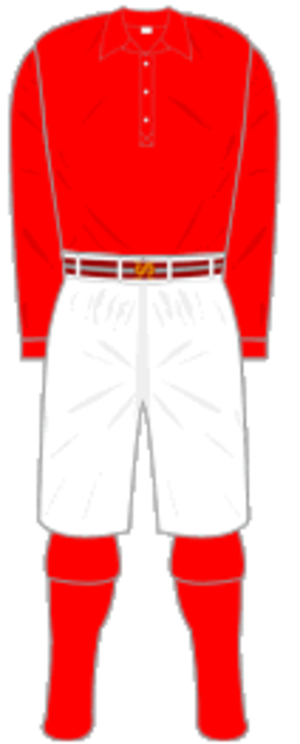
Le Newcastle United Football Club, souvent abrégé en NUFC, est un club de football anglais fondé le 9 décembre 1892 à la suite de la fusion entre le club de Newcastle East End et celui de Newcastle West End et qui évolue depuis sa création au St James' Park. Quatre titres de champion d'Angleterre, six Coupes d'Angleterre, un Community Shield, une Coupe des villes de foires et une Coupe Intertoto composent le palmarès de ce club historique.